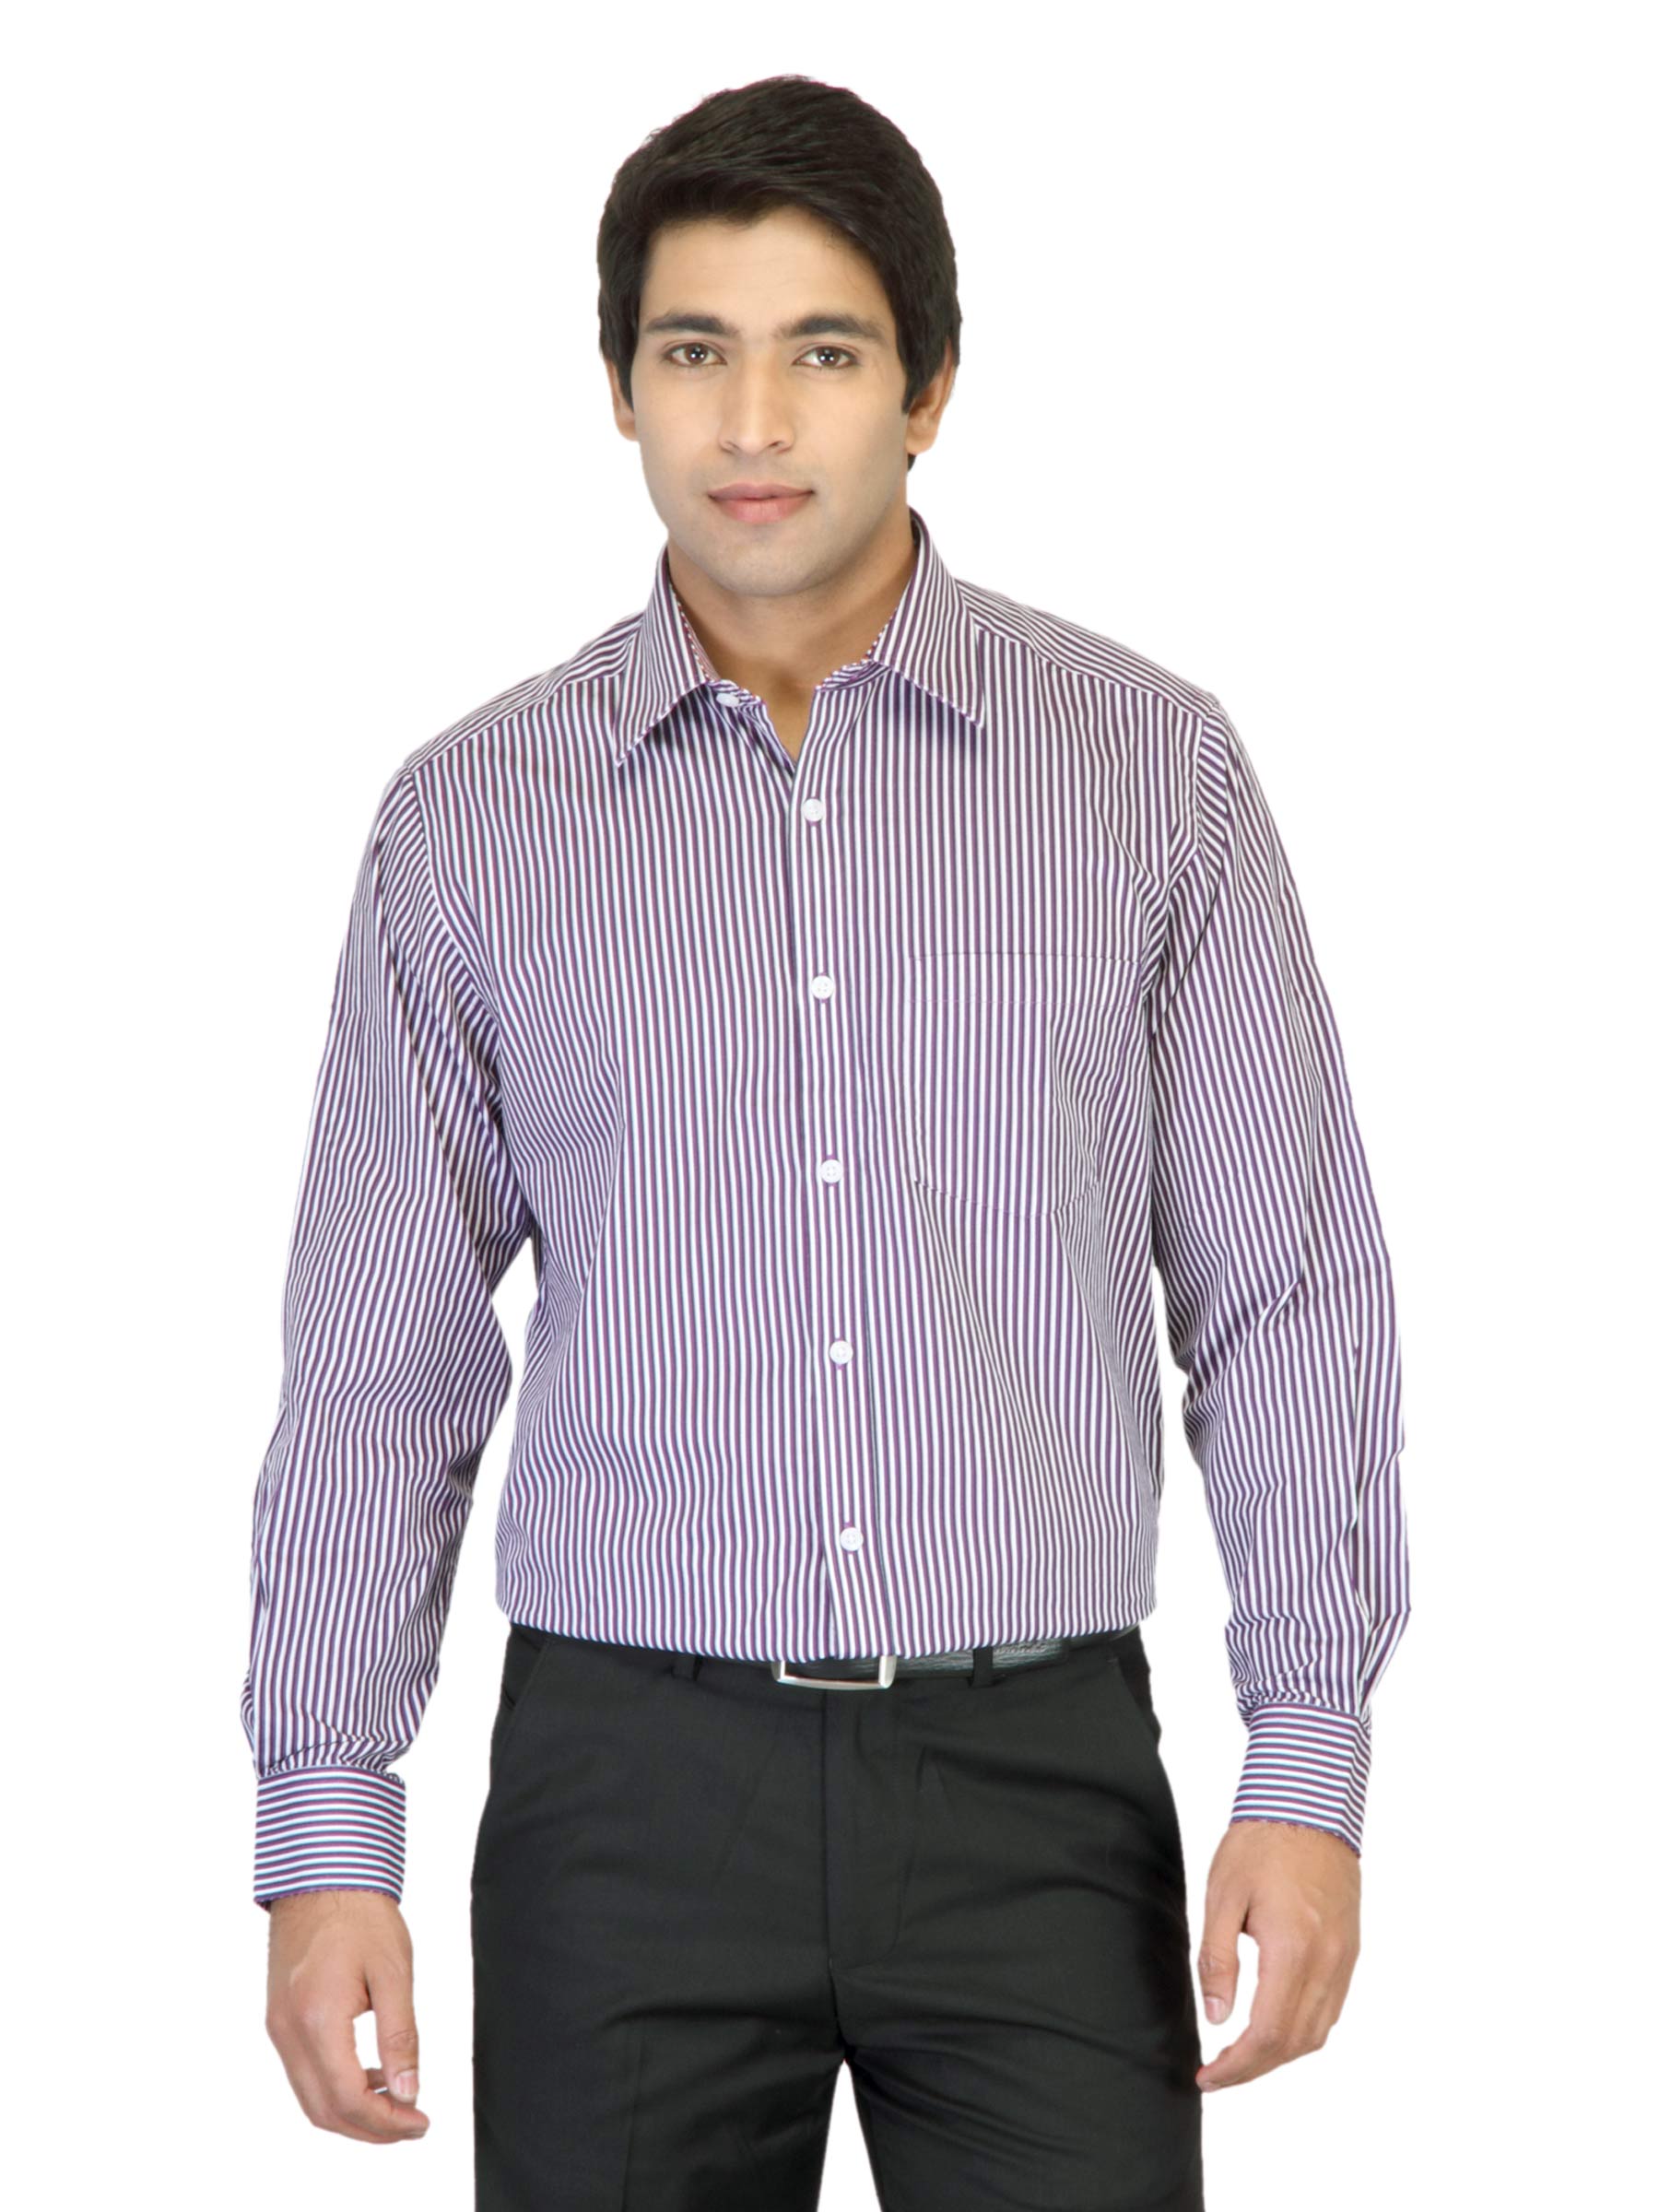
Indigo Nation Men Striped Purple Shirt
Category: Apparel / Topwear / Shirts
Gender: Men
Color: Purple
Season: Summer 2012
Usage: Formal